South African Army Infantry Formation

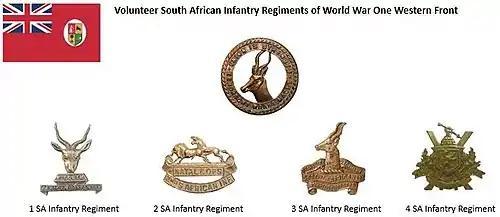
South African Volunteer Infantry Regiments on the Western Front circa World War One

The Infantry Branch was enlarged in 1934, and the mounted rifles regiments were converted to infantry in 1935.